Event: Nepal Earthquake
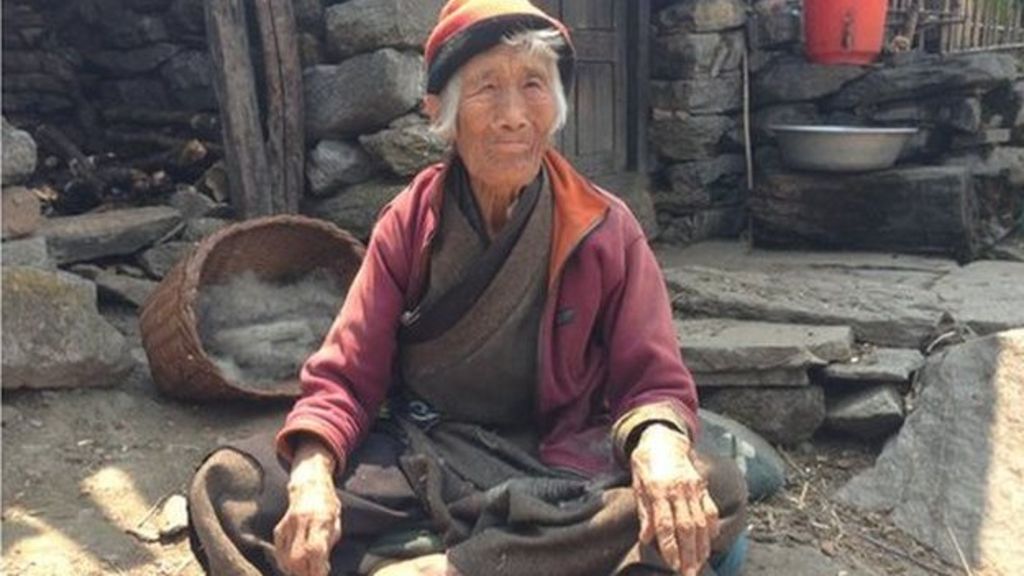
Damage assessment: no_damage